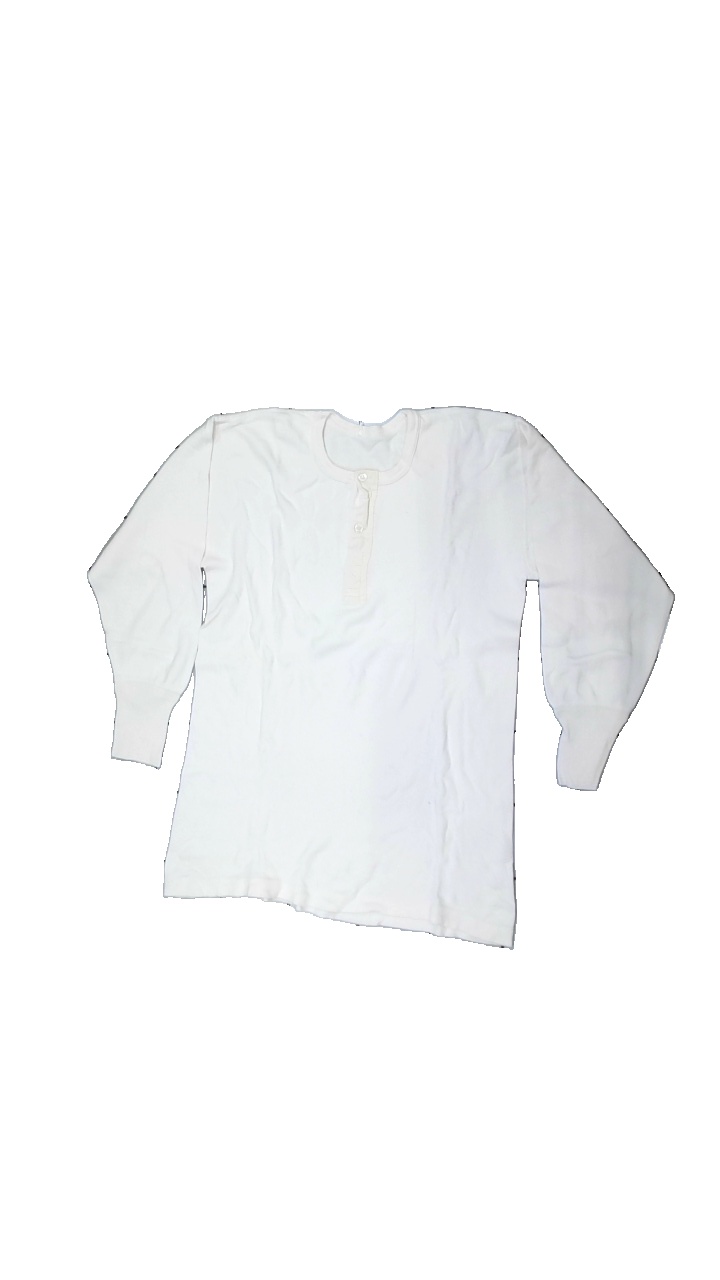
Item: Top (Unisex)
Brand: Missing
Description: White top from unknown brand, unknown size. Poor condition.
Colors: White
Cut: Regular, C-collar
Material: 100% cott
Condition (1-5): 3
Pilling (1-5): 3
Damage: stain
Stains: Minor
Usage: Recycle
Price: <50